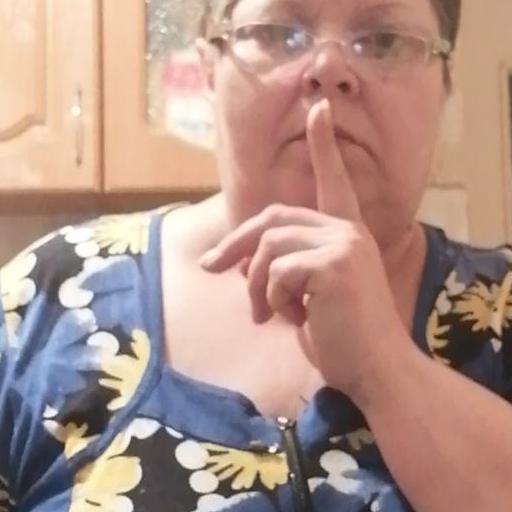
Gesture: mute